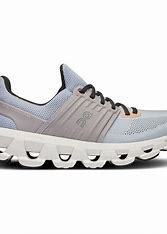
Brand: ON
Model: Cloudswift